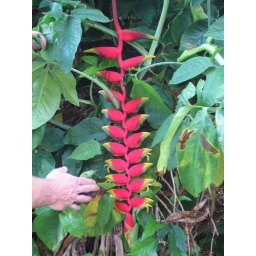
A cool plant - the red flower is really a flower of the green plant around it.